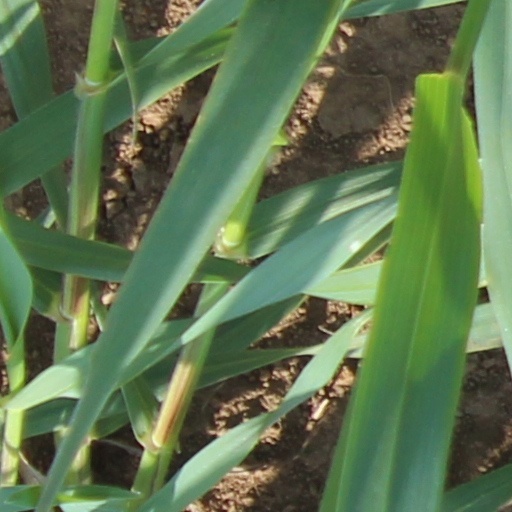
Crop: wheat